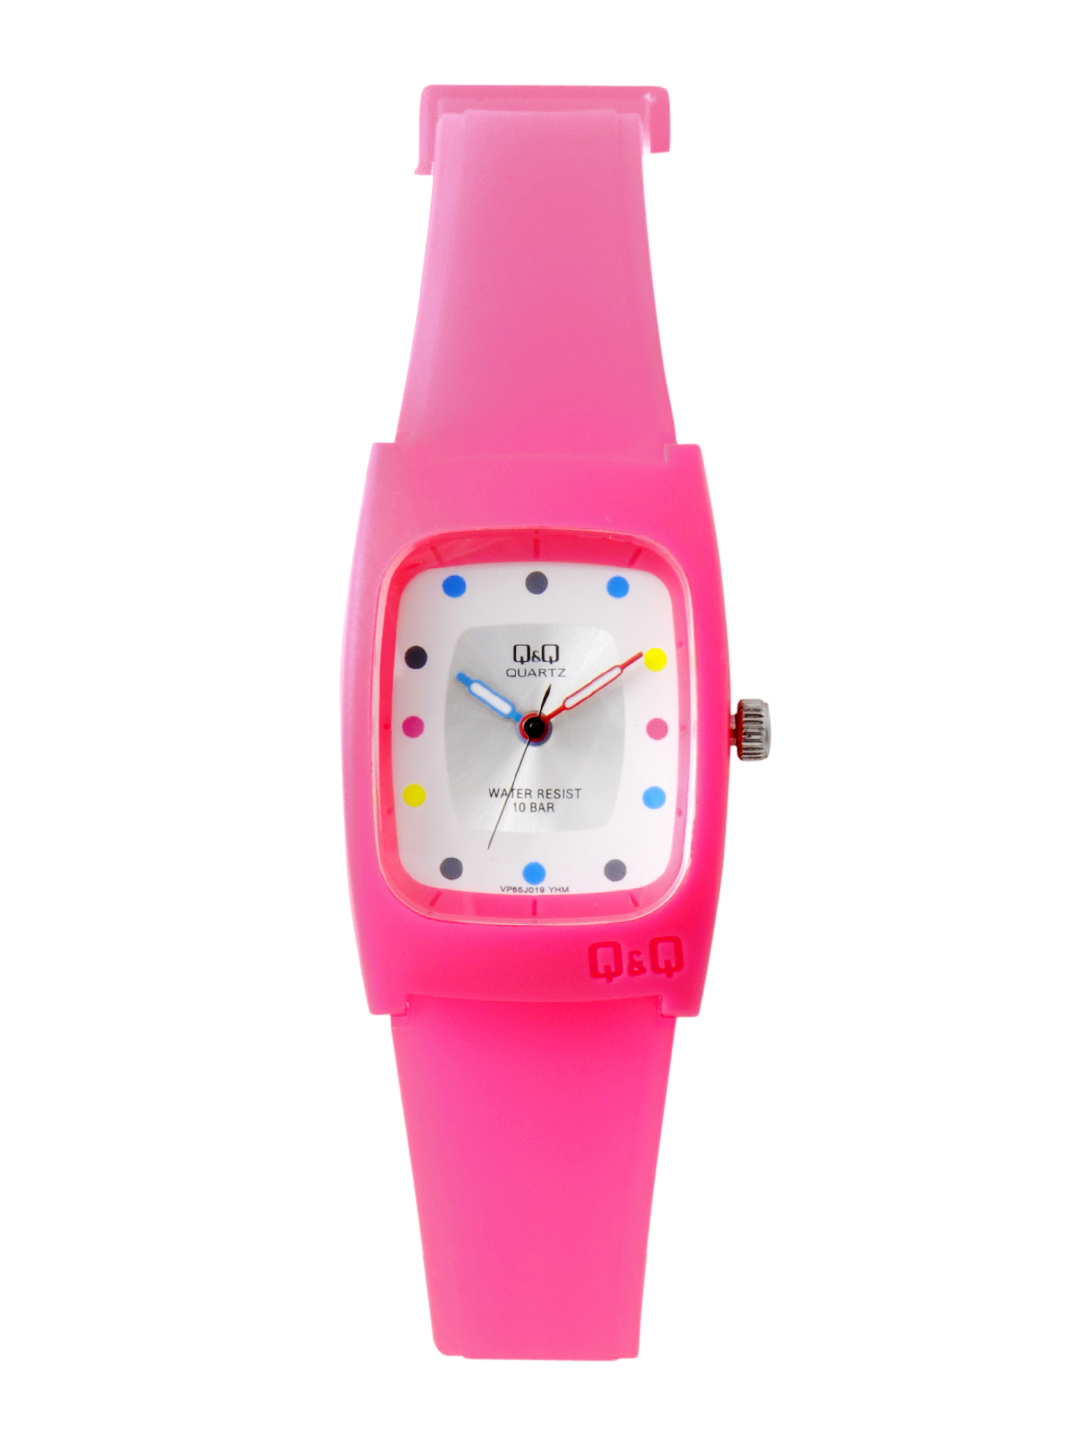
Q&Q Women White Dial Watch
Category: Accessories / Watches / Watches
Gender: Women
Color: White
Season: Winter 2016
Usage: Casual